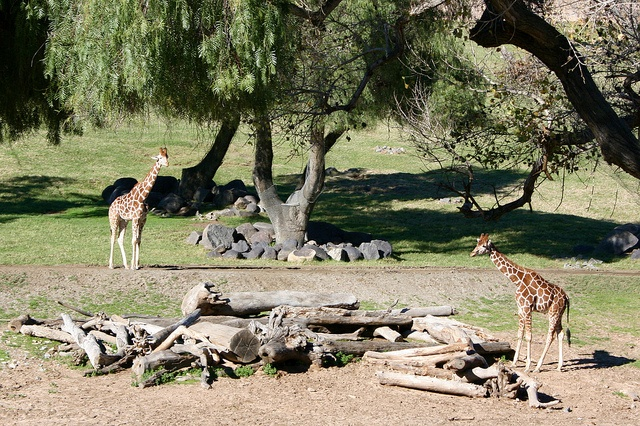
two giraffes in a field near wood and trees
a pair of giraffes are standing by logs and stones
Giraffes are standing in the dirt by grass and trees.
There are two giraffes seen here together in a zoo
Giraffes near a wooded area with logs in the center.